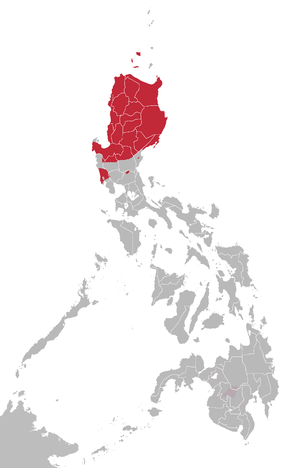
Carte de répartition des langues Luçon du Nord (ou langues cordilléranes). Tagalog: Mapa ng wika ng mga wika ng Hilagang Luzon